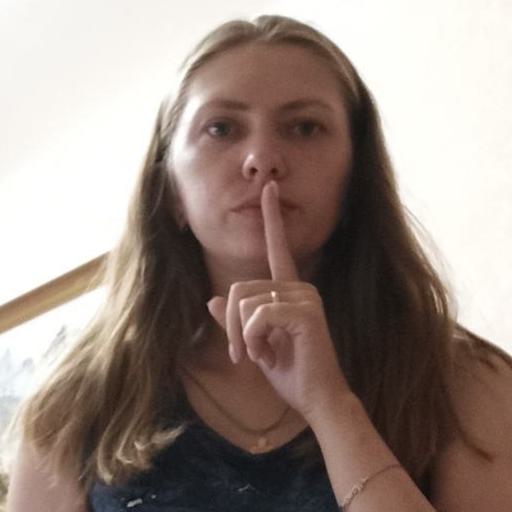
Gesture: mute